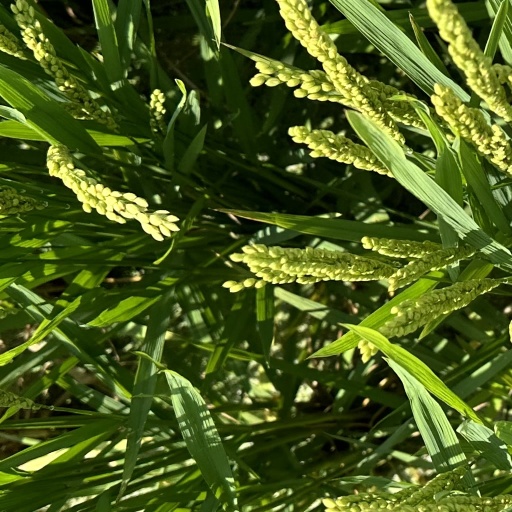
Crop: rice